Greg Gianforte

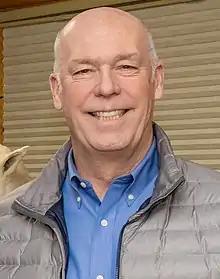
Gianforte in 2020.

House Speaker Nancy Pelosi issued a statement that called signing the amicus brief an act of "election subversion". She also reprimanded Gianforte and the other House members who supported the lawsuit: "The 126 Republican Members that signed onto this lawsuit brought dishonor to the House. Instead of upholding their oath to support and defend the Constitution, they chose to subvert the Constitution and undermine public trust in our sacred democratic institutions."